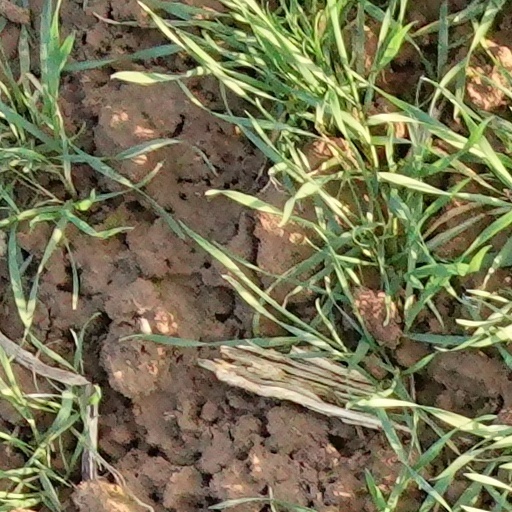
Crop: wheat